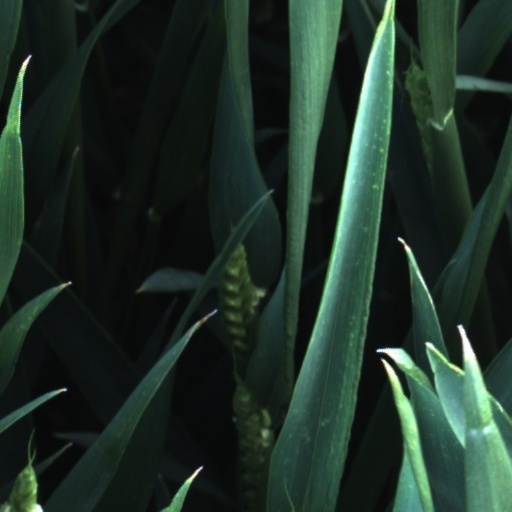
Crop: wheat